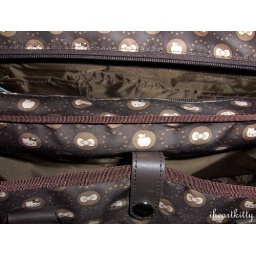
sanrio hello kitty boston bag in brown